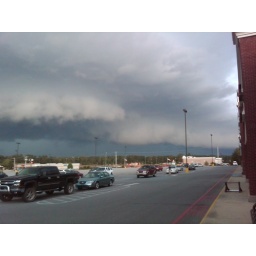
more photos of shelf cloud approaching walmart in south cullman on 10-9-09